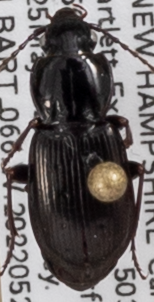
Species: Pterostichus pensylvanicus
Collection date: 2022-05-25
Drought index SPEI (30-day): -0.8
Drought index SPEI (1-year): -0.54
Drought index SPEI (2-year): -1.45